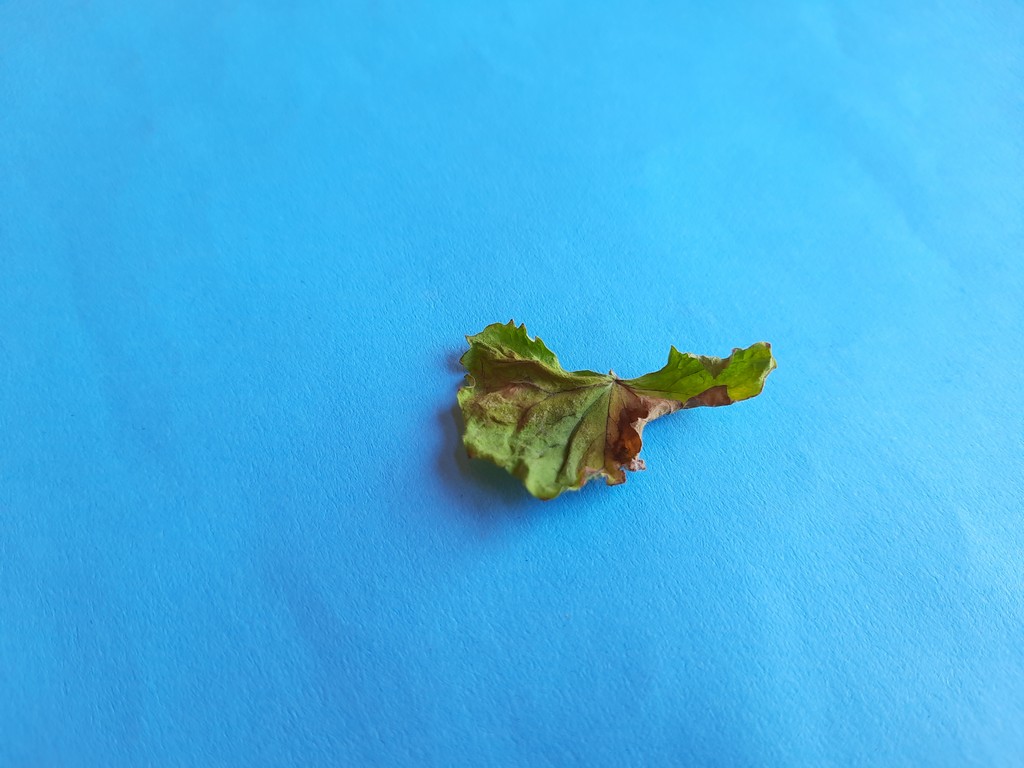
Label: Dried